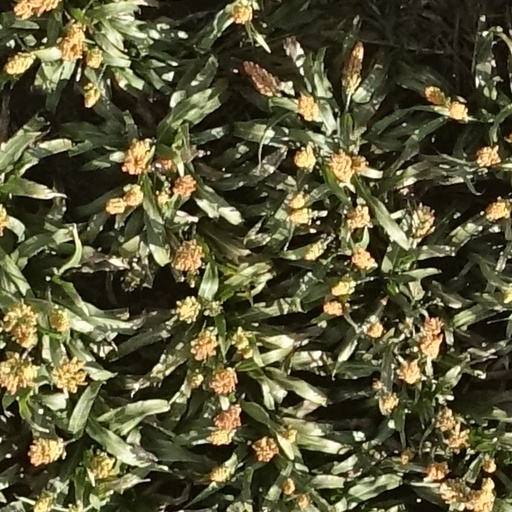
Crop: sorghum